Mark Engel (bishop)

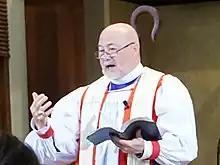
Bishop Engel in 2022

Mark A. Engel (born 1955) is an American Anglican bishop. Since 2021, he has been the third diocesan bishop of the Anglican Diocese of the Great Lakes (ADGL) in the Anglican Church in North America.